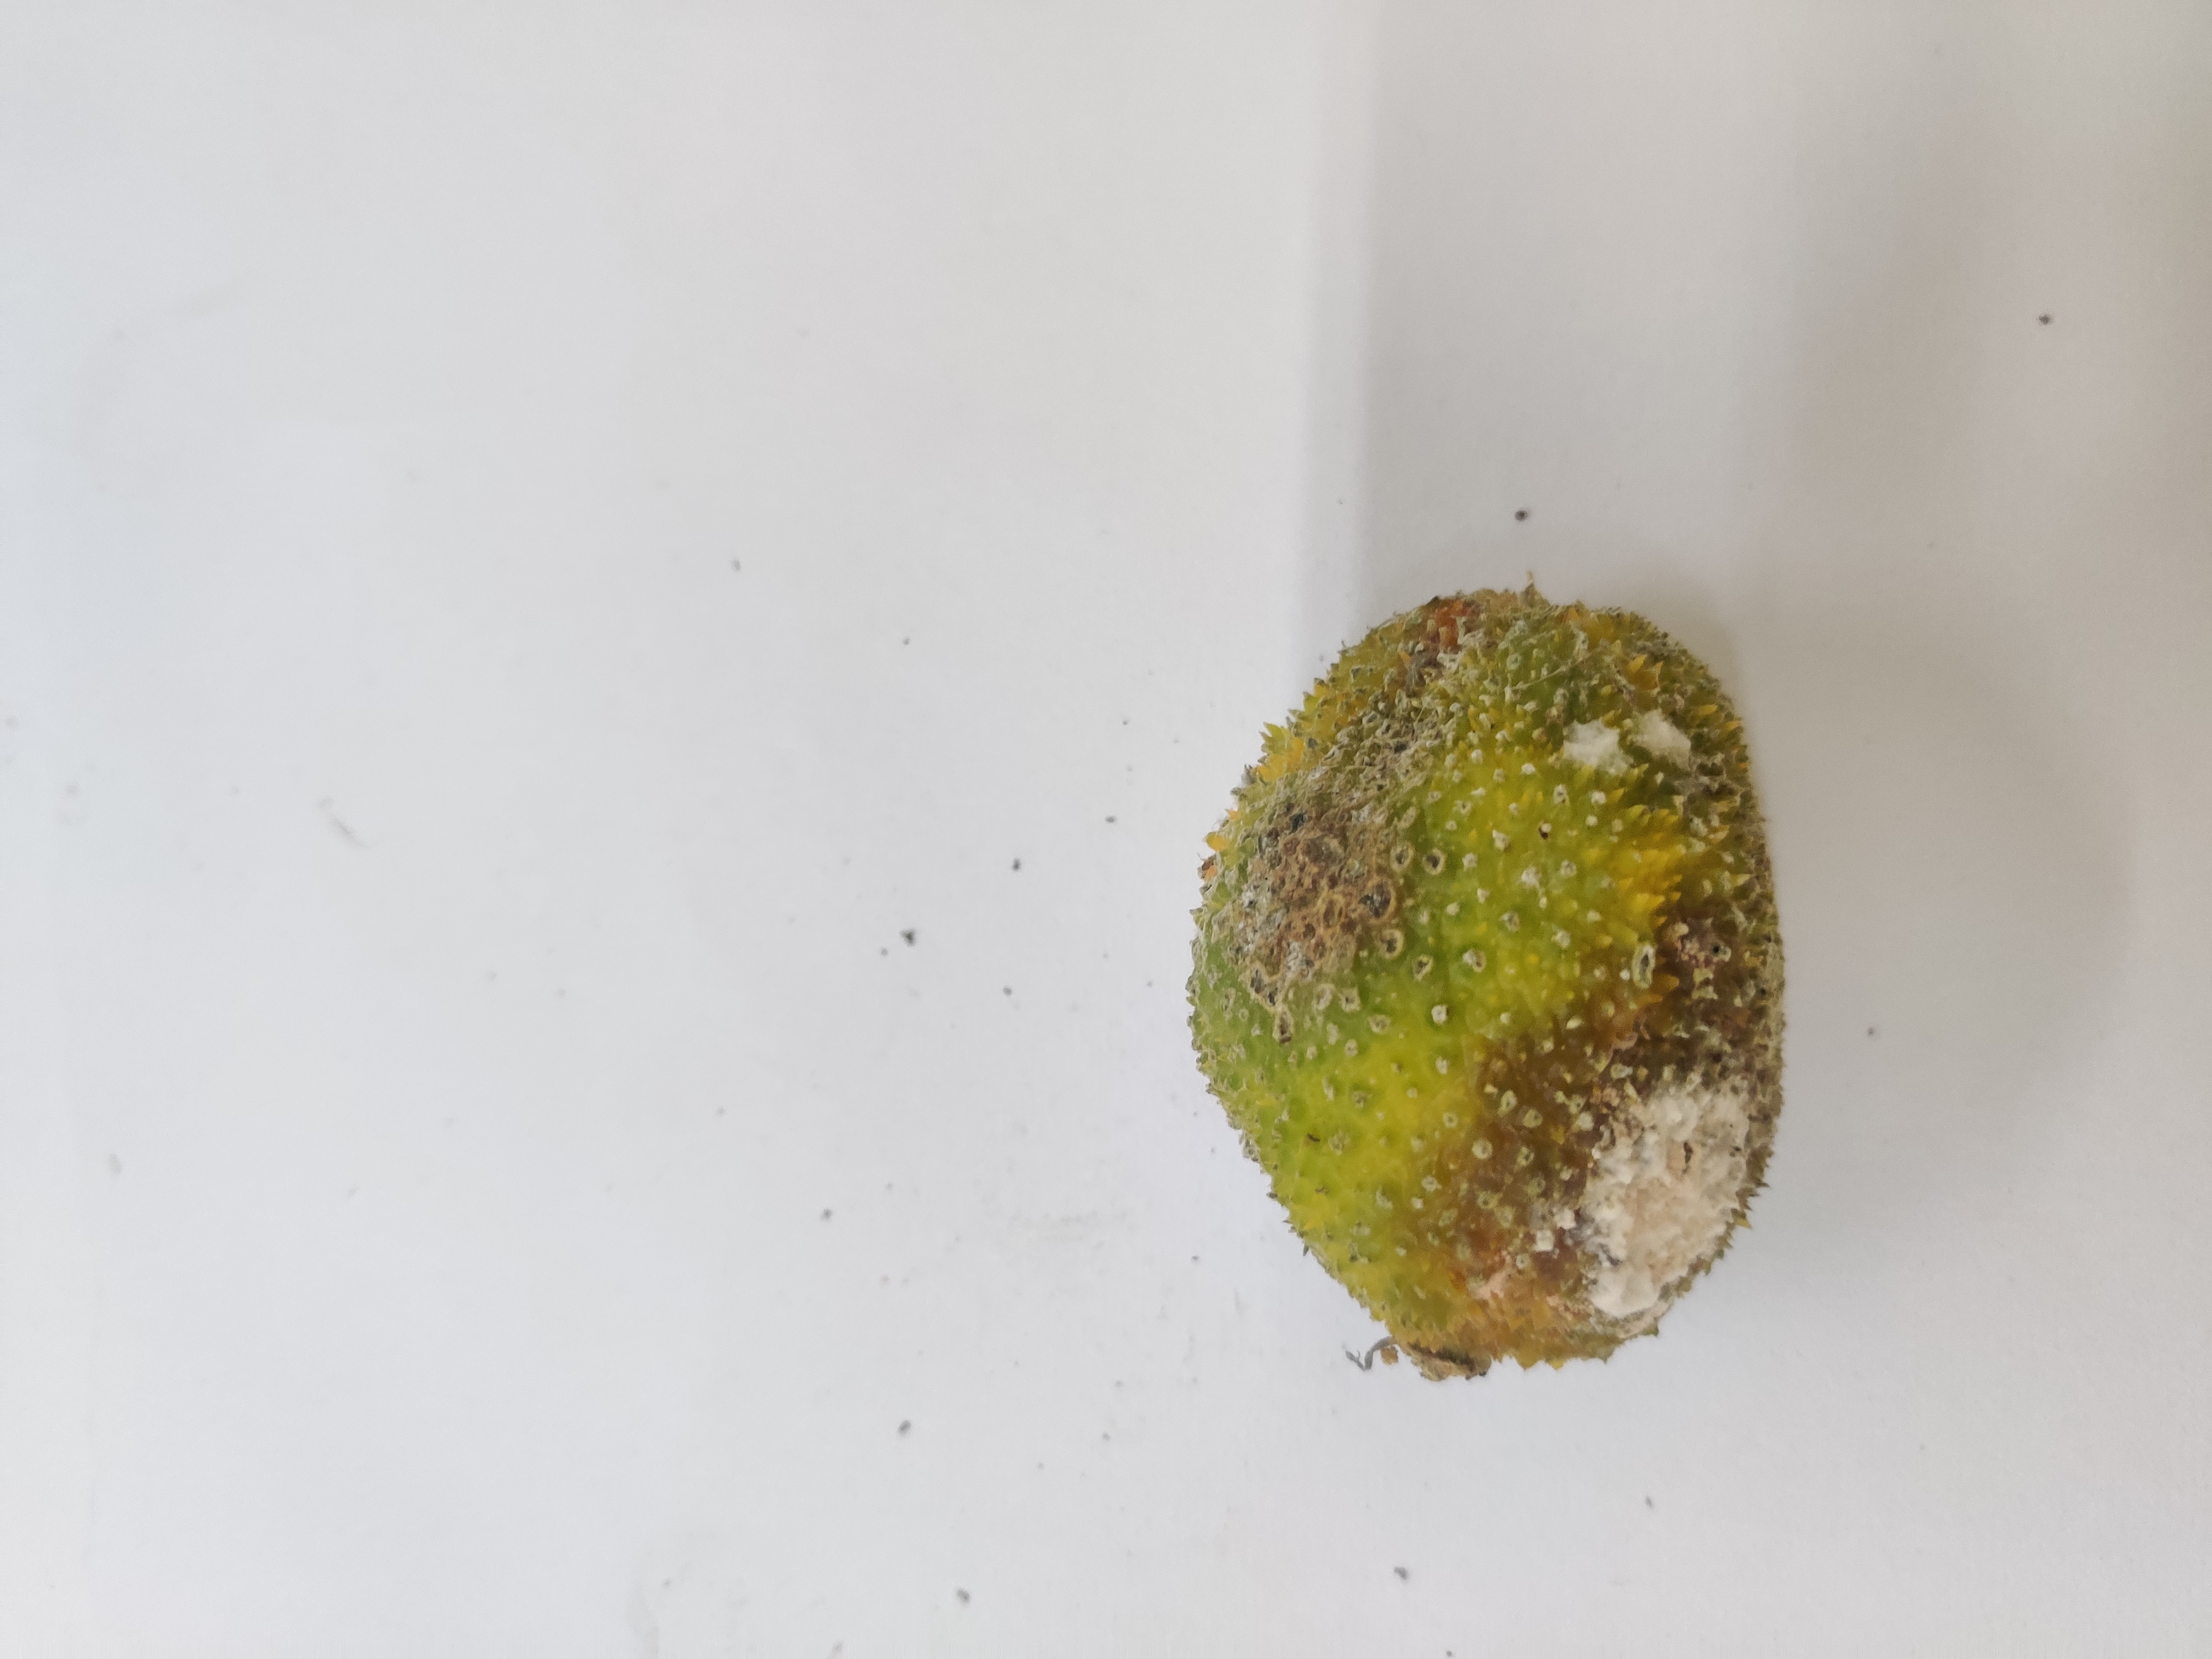
Crop: Spiny Gourd
Condition: Damaged